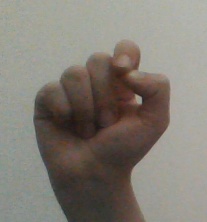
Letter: fa